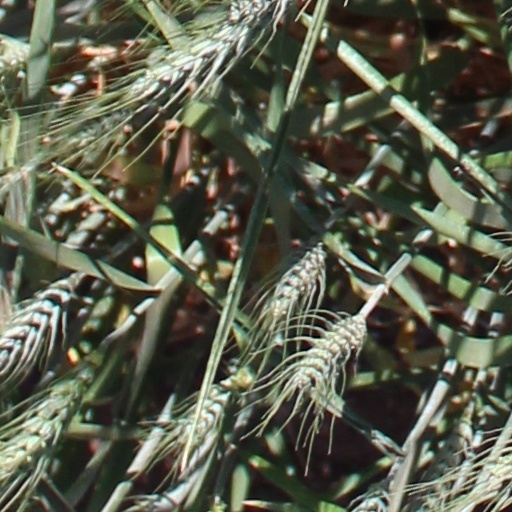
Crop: wheat